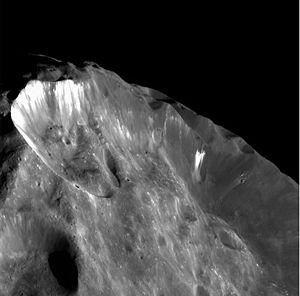
Phœbé est une lune de Saturne, découverte en 1899 par William Henry Pickering.